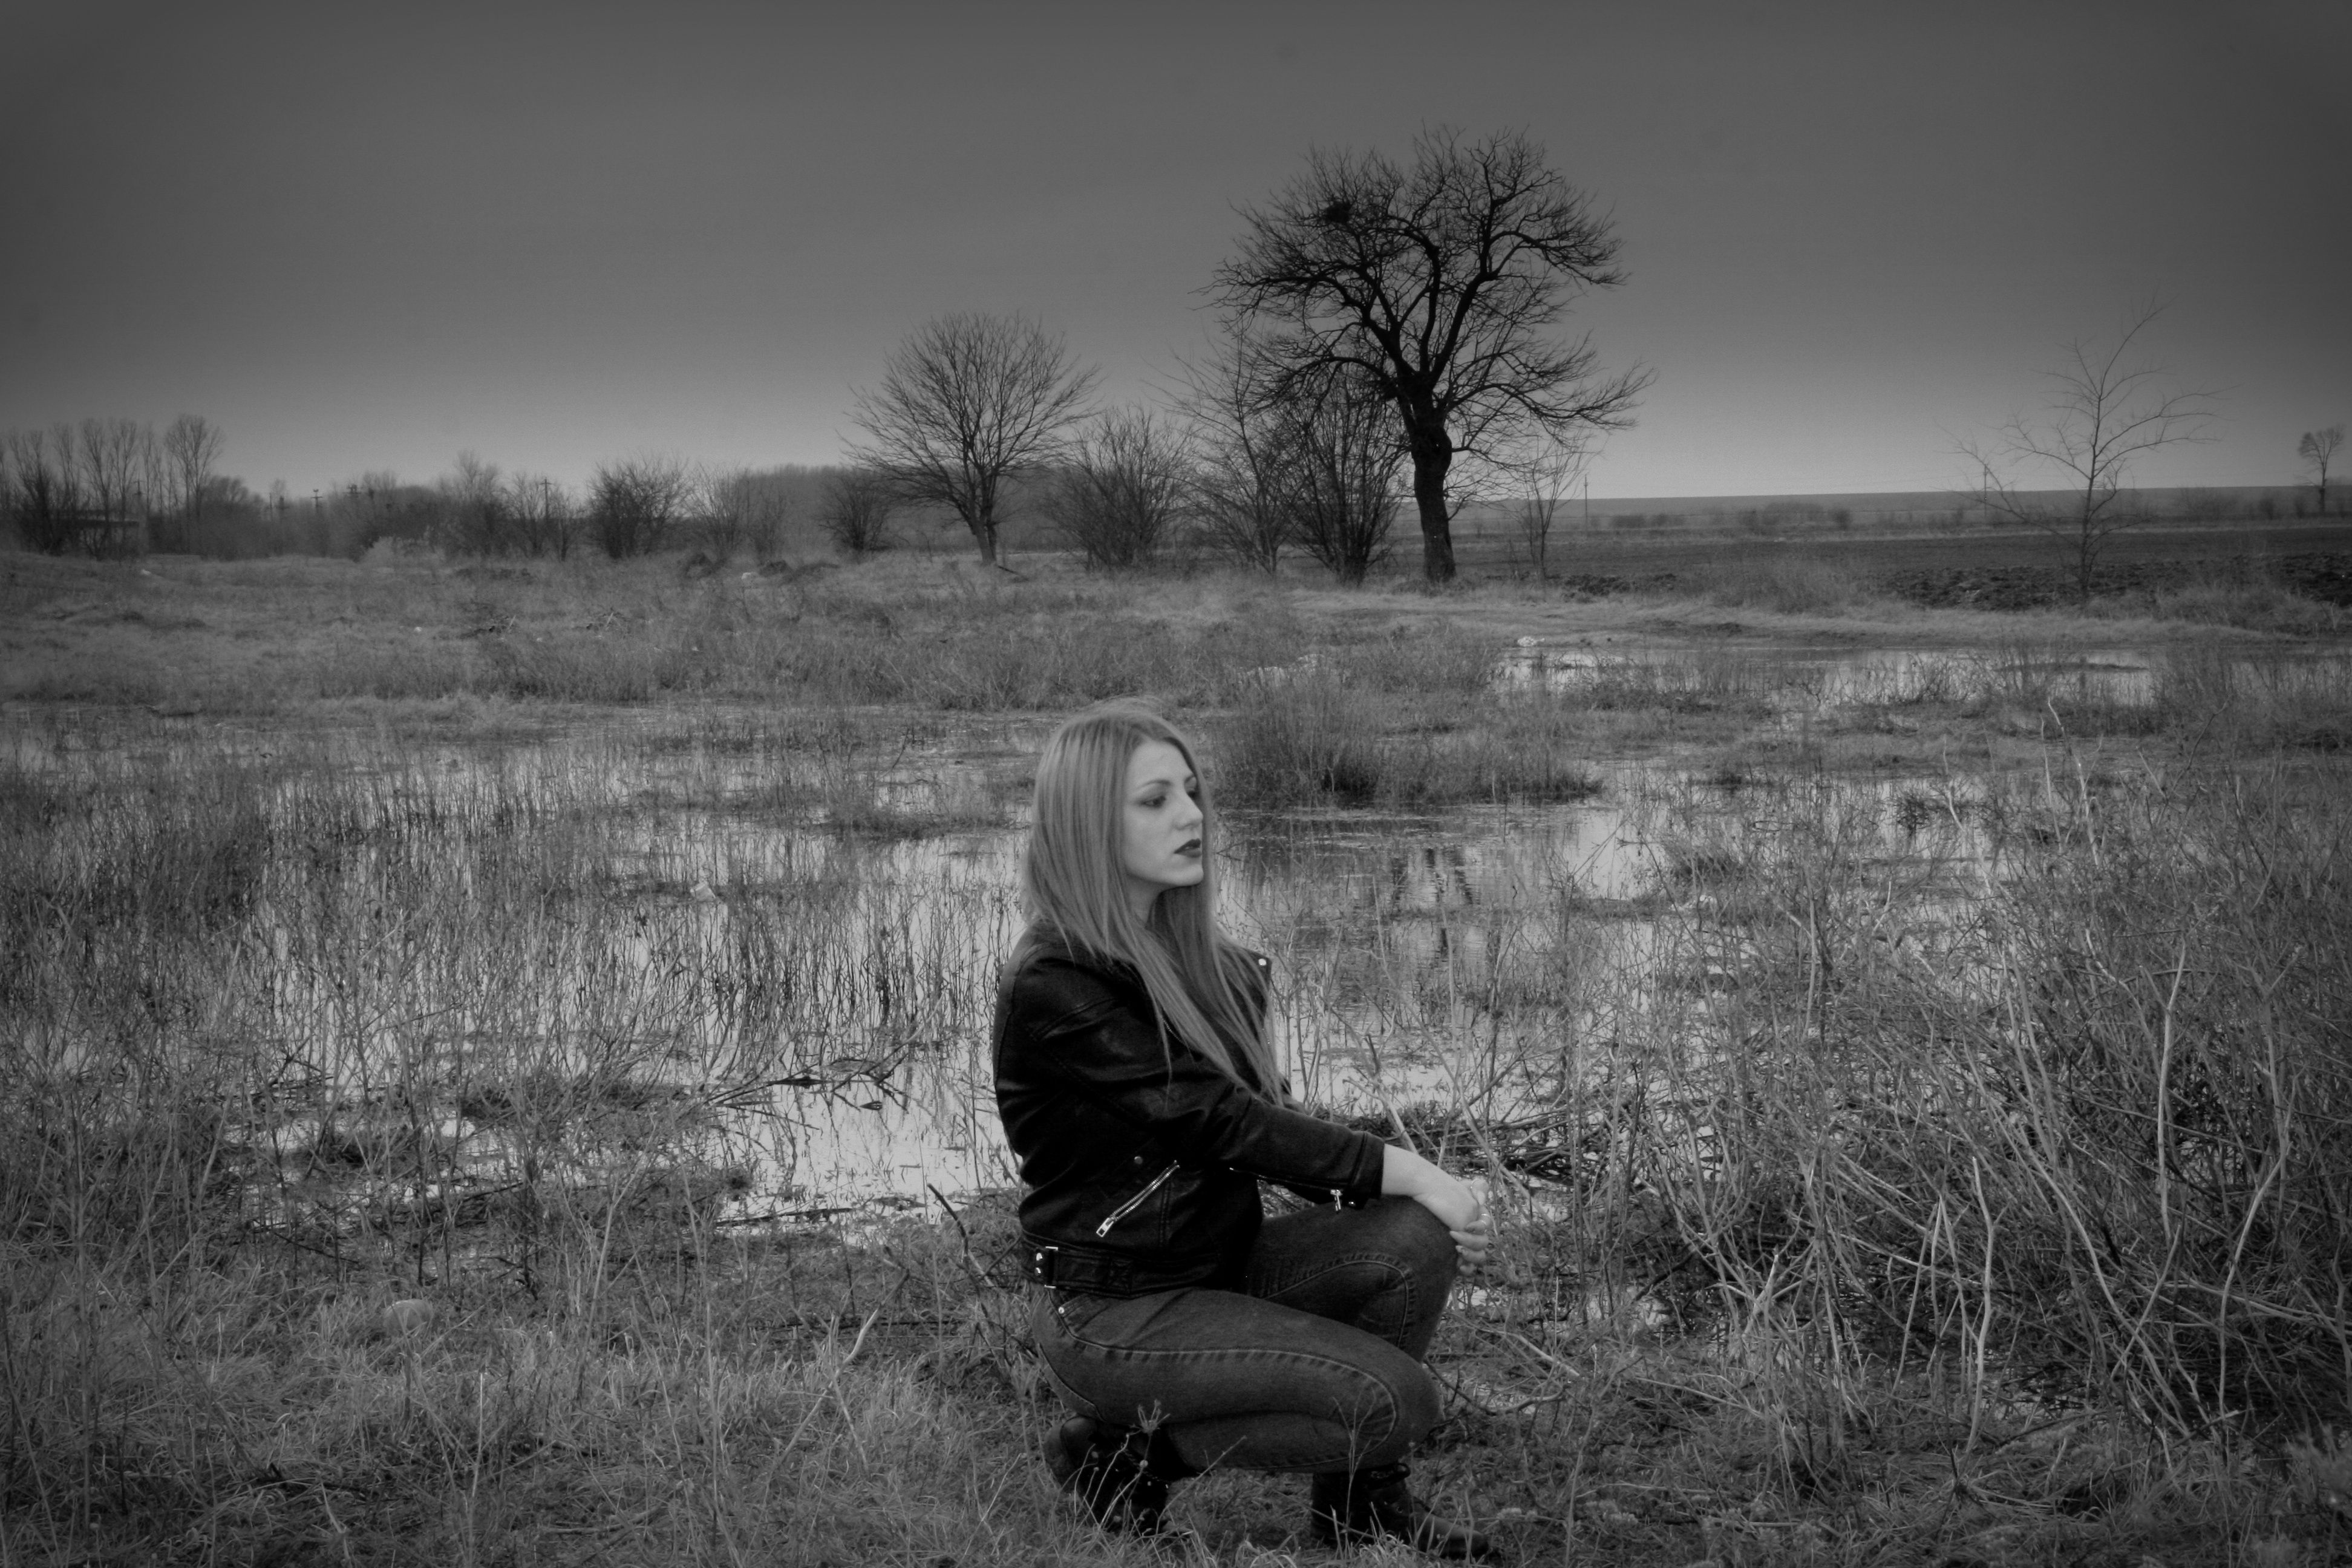
tree, nature, grass, winter, black and white, girl, photography, morning, dry, darkness, black, monochrome, blonde, season, photograph, beauty, rural area, brown eyes, monochrome photography, atmospheric phenomenon